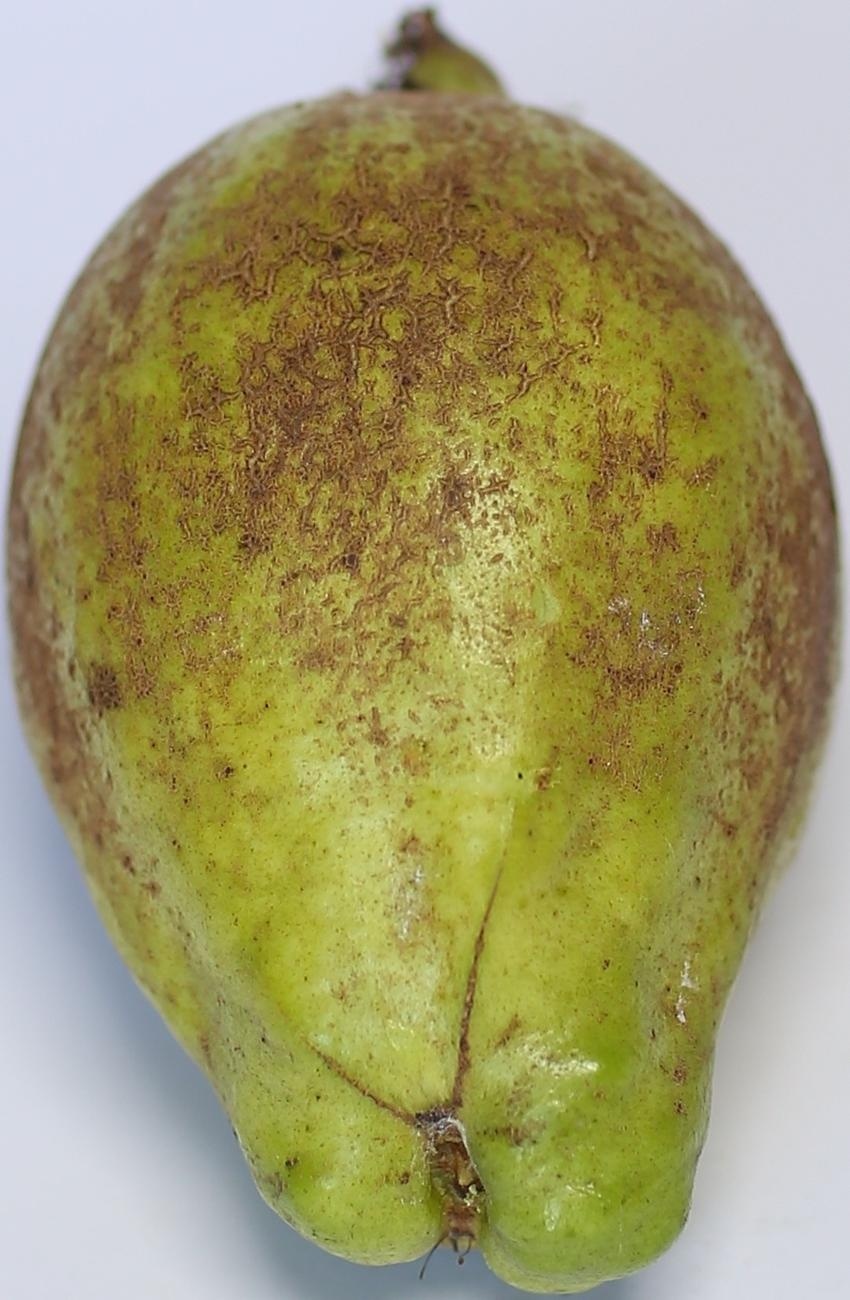
Maturity: green
Variety: thadhrami